De Renzie Brett

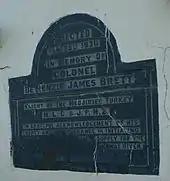
Detail of Kirwee monument

Brett was born at Wexford, County Wexford, Ireland, in 1809. He joined the British army as an ensign in 1825 and remained on full pay for the remaining 64 years of his life. He served in India during the Indian Mutiny and in the Crimean War as a brigadier-general.